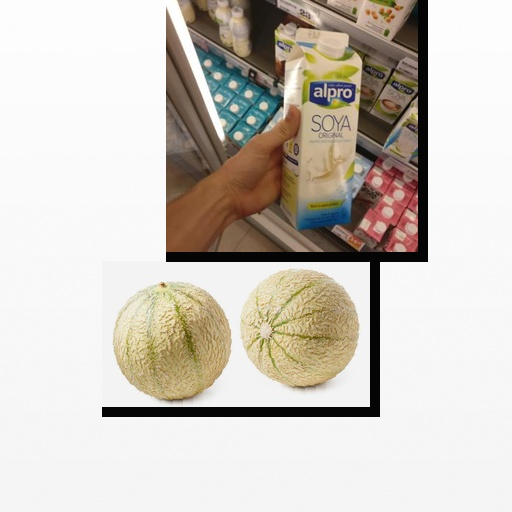
Food items: soy_milk, cantaloupe